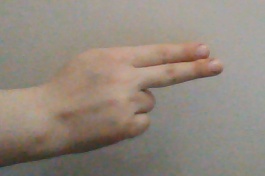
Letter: ain